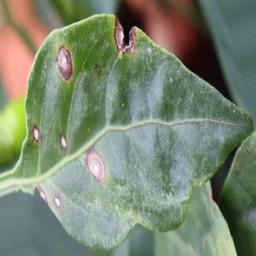
Label: cercospora